Fred Rice Jr.

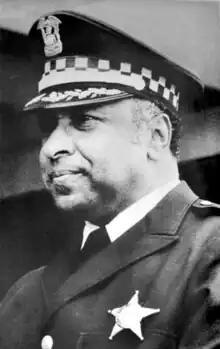
Rice Jr., 1983.

Fred Rice Jr. (December 24, 1926 – January 10, 2011) was an American police officer for the Chicago Police Department who also served as superintendent of the department from August 1983 until November 1987. Rice is noted as the first permanent African-American to head the Chicago Police Department (Samuel Nolan was the first African-American to serve as superintendent in an interim capacity, doing so from late–1979 until January 1980).